Steigenberger Hotel & Nelson Village

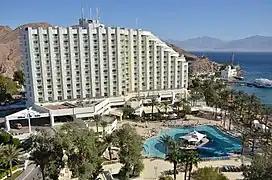

The Steigenberger Hotel & Nelson Village is a resort hotel in Taba, Egypt, just over 100 metres from the southern border between Egypt and Israel.